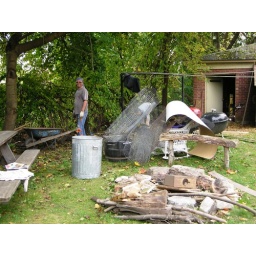
Arthur Oliver cleans up the wood and debris by the fence in preparation for the building of the new fence.